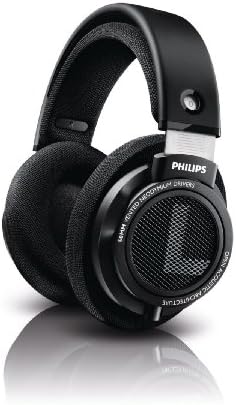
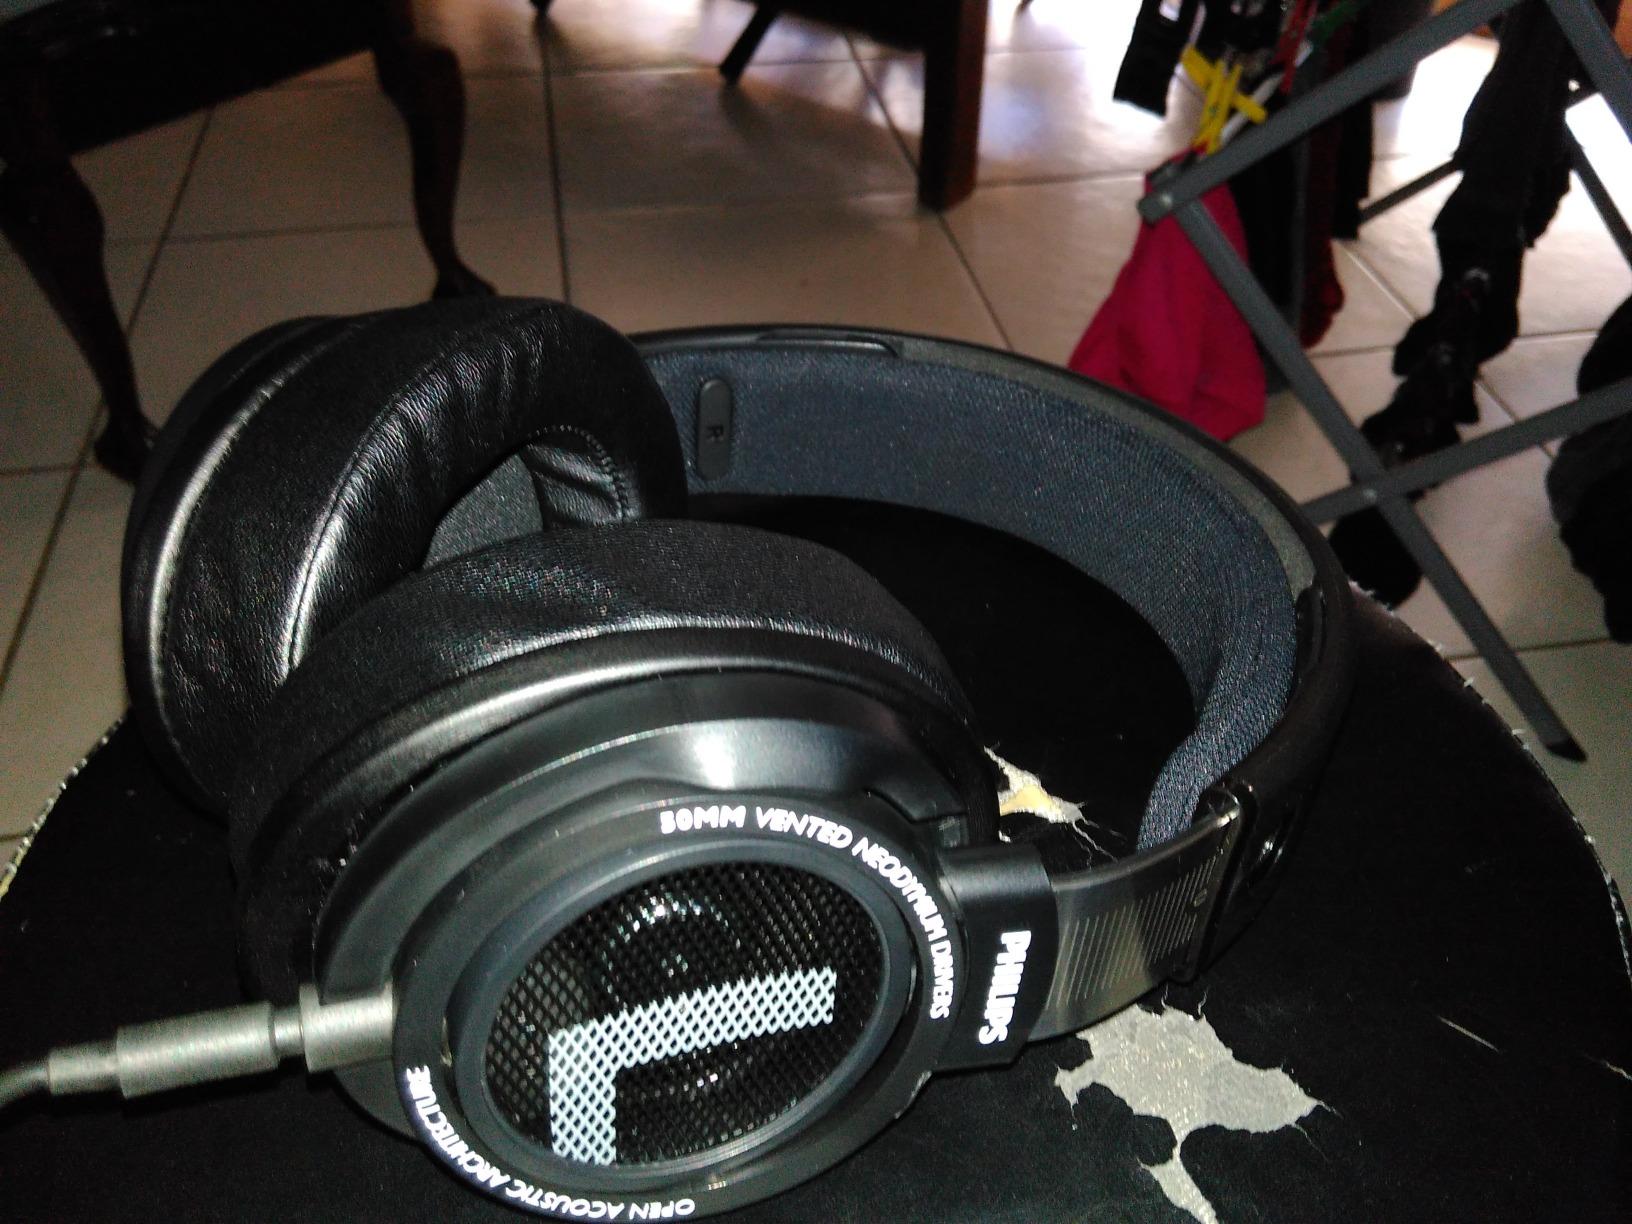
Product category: headphones
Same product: yes